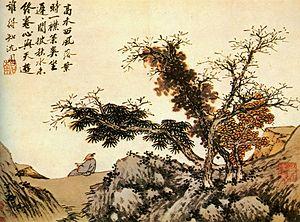
Shen Zhou ou Chen Tcheou ou Shēn Chou, surnom : Qinan, noms de pinceau : Shitian, Baishi Weng et Yutian Sheng. Né en 1427, originaire de Suzhou province du Jiangsu, mort en 1509. Peintre lettré de la dynastie des Ming célèbre pour ses paysages, ses peintures d'animaux et de fleurs qui reprennent le style de grands artistes Yuan et Song en les transposant dans des créations libres.